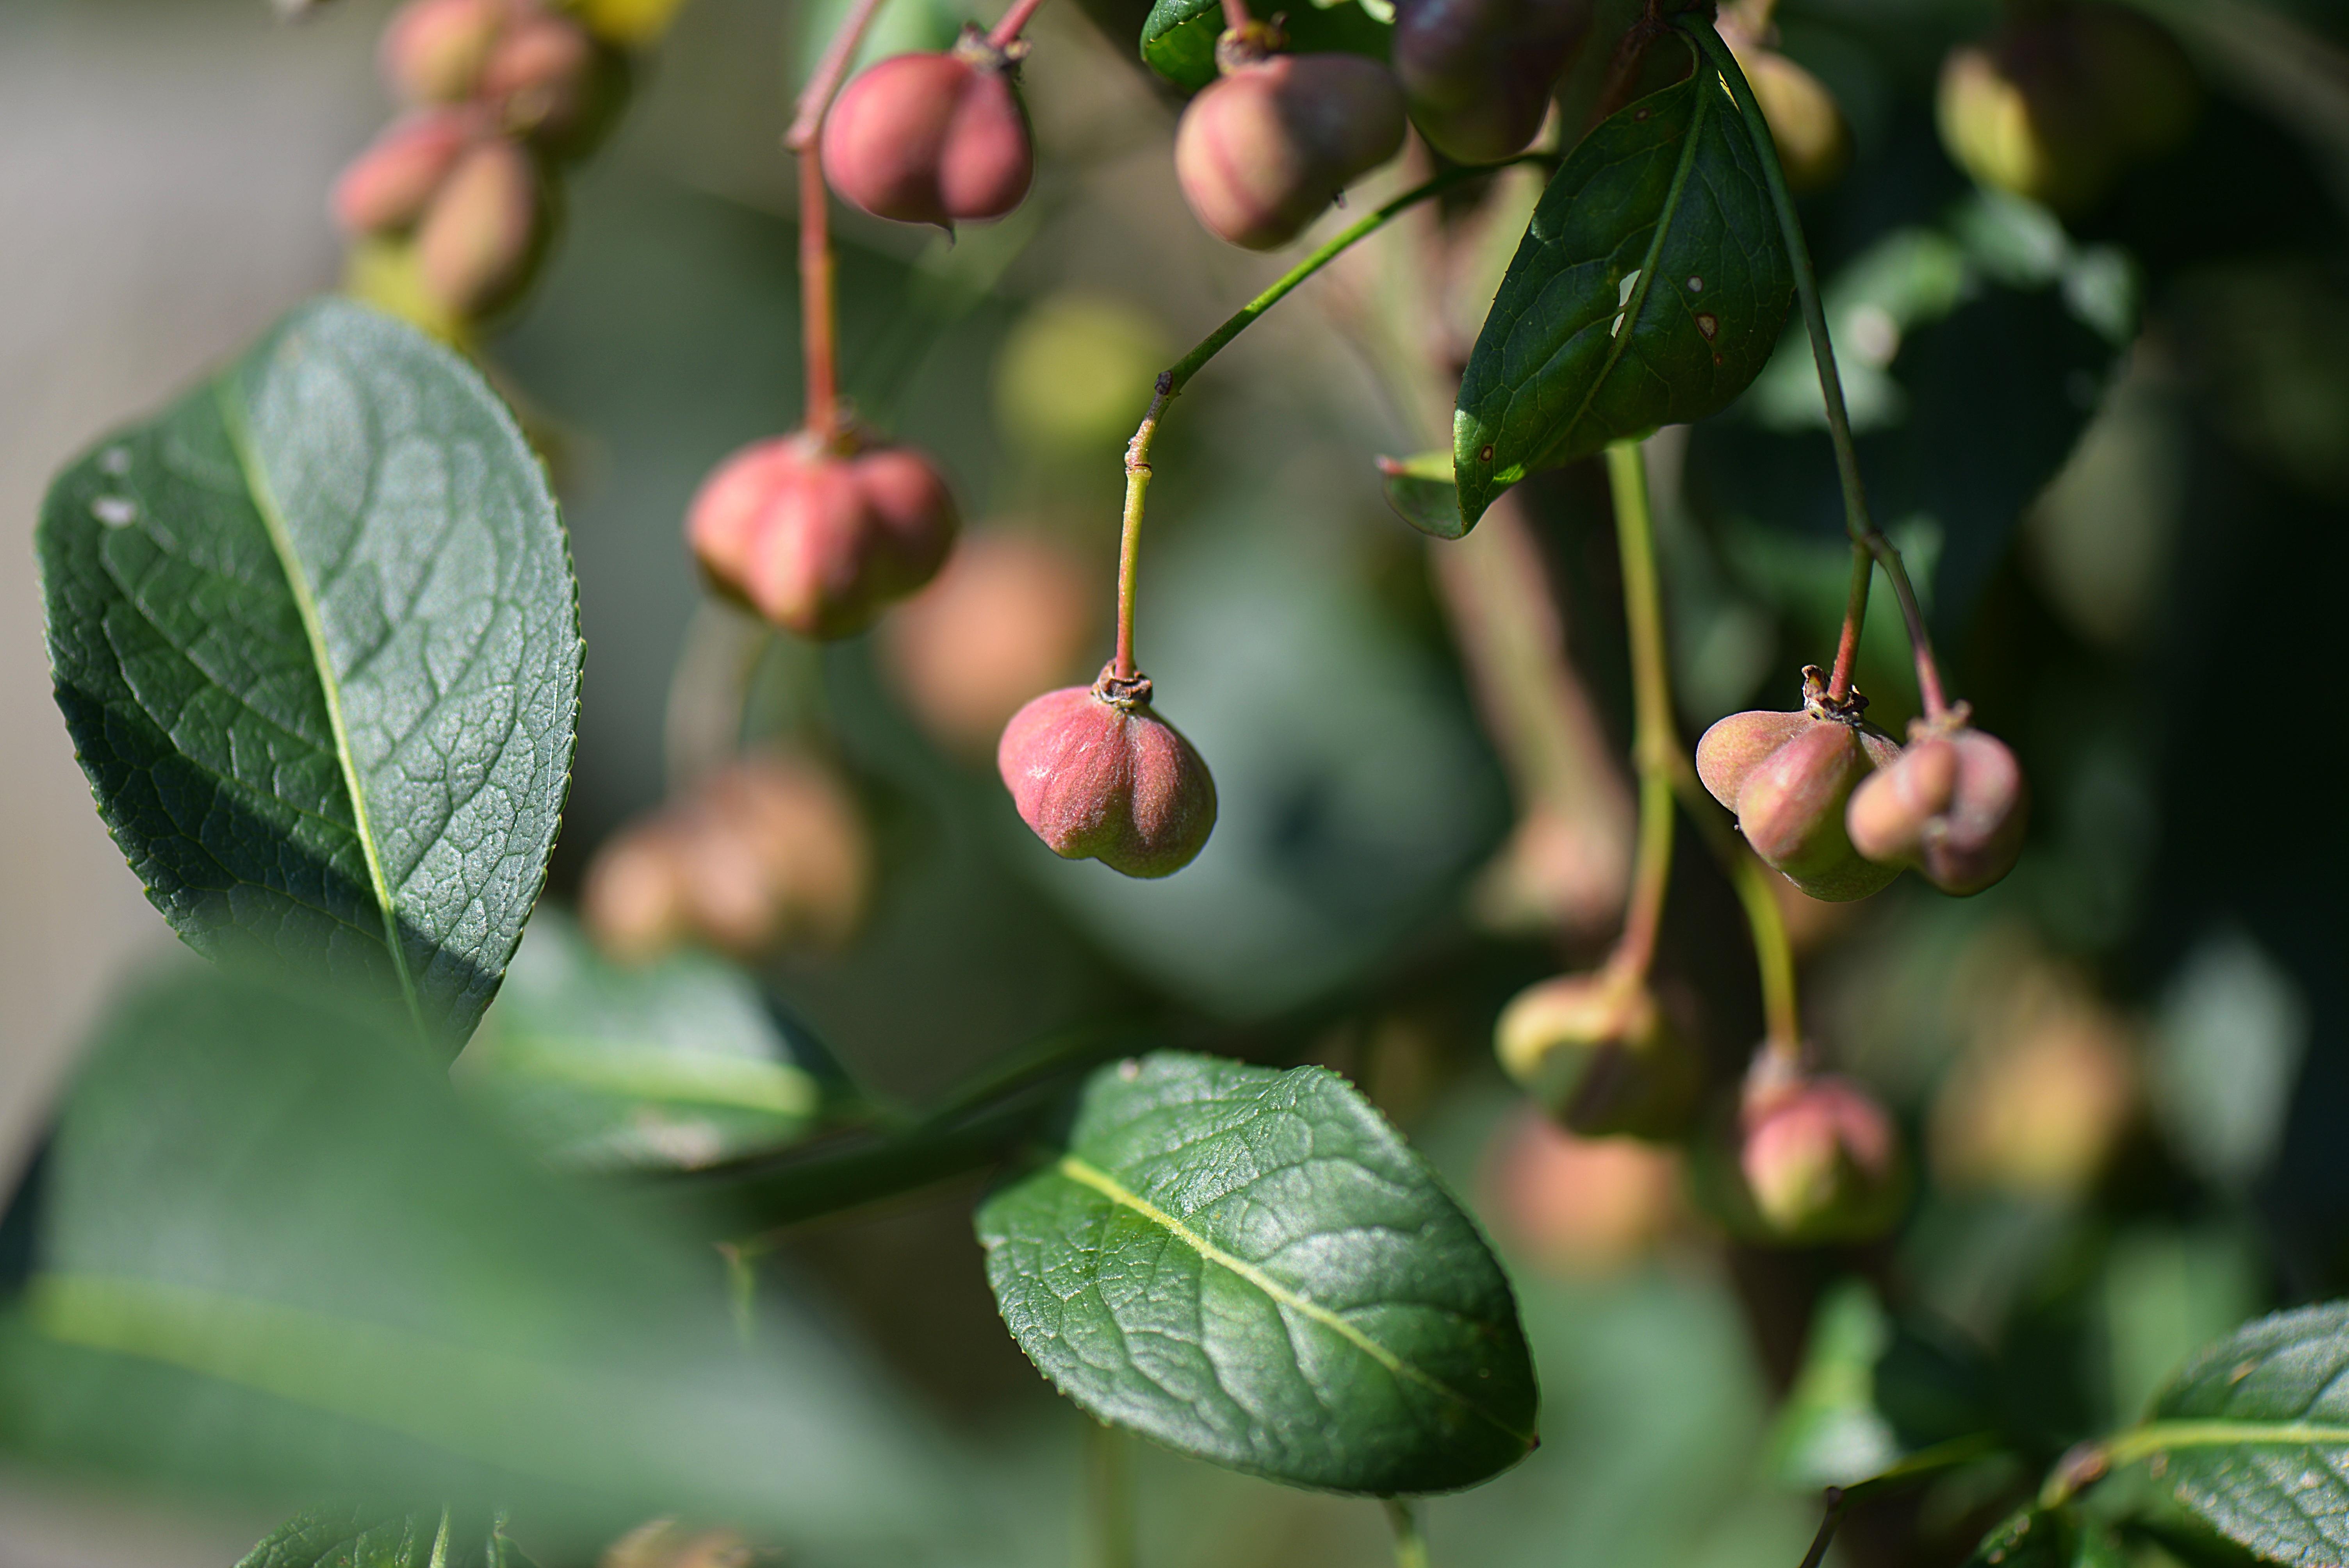
nature, branch, plant, fruit, leaf, flower, bush, food, produce, macro, evergreen, botany, flora, shrub, fortunei, flowering plant, rose family, spindle, land plant